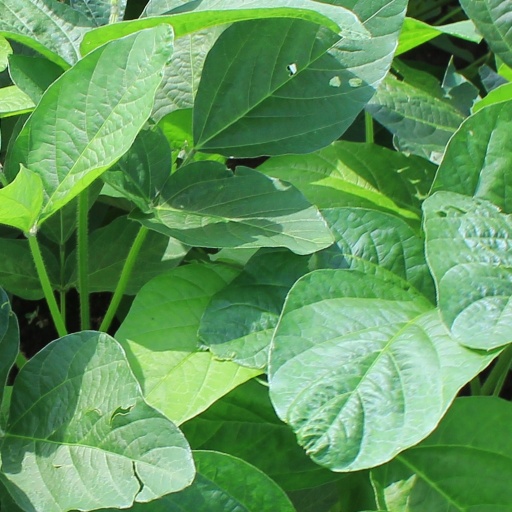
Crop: soybean